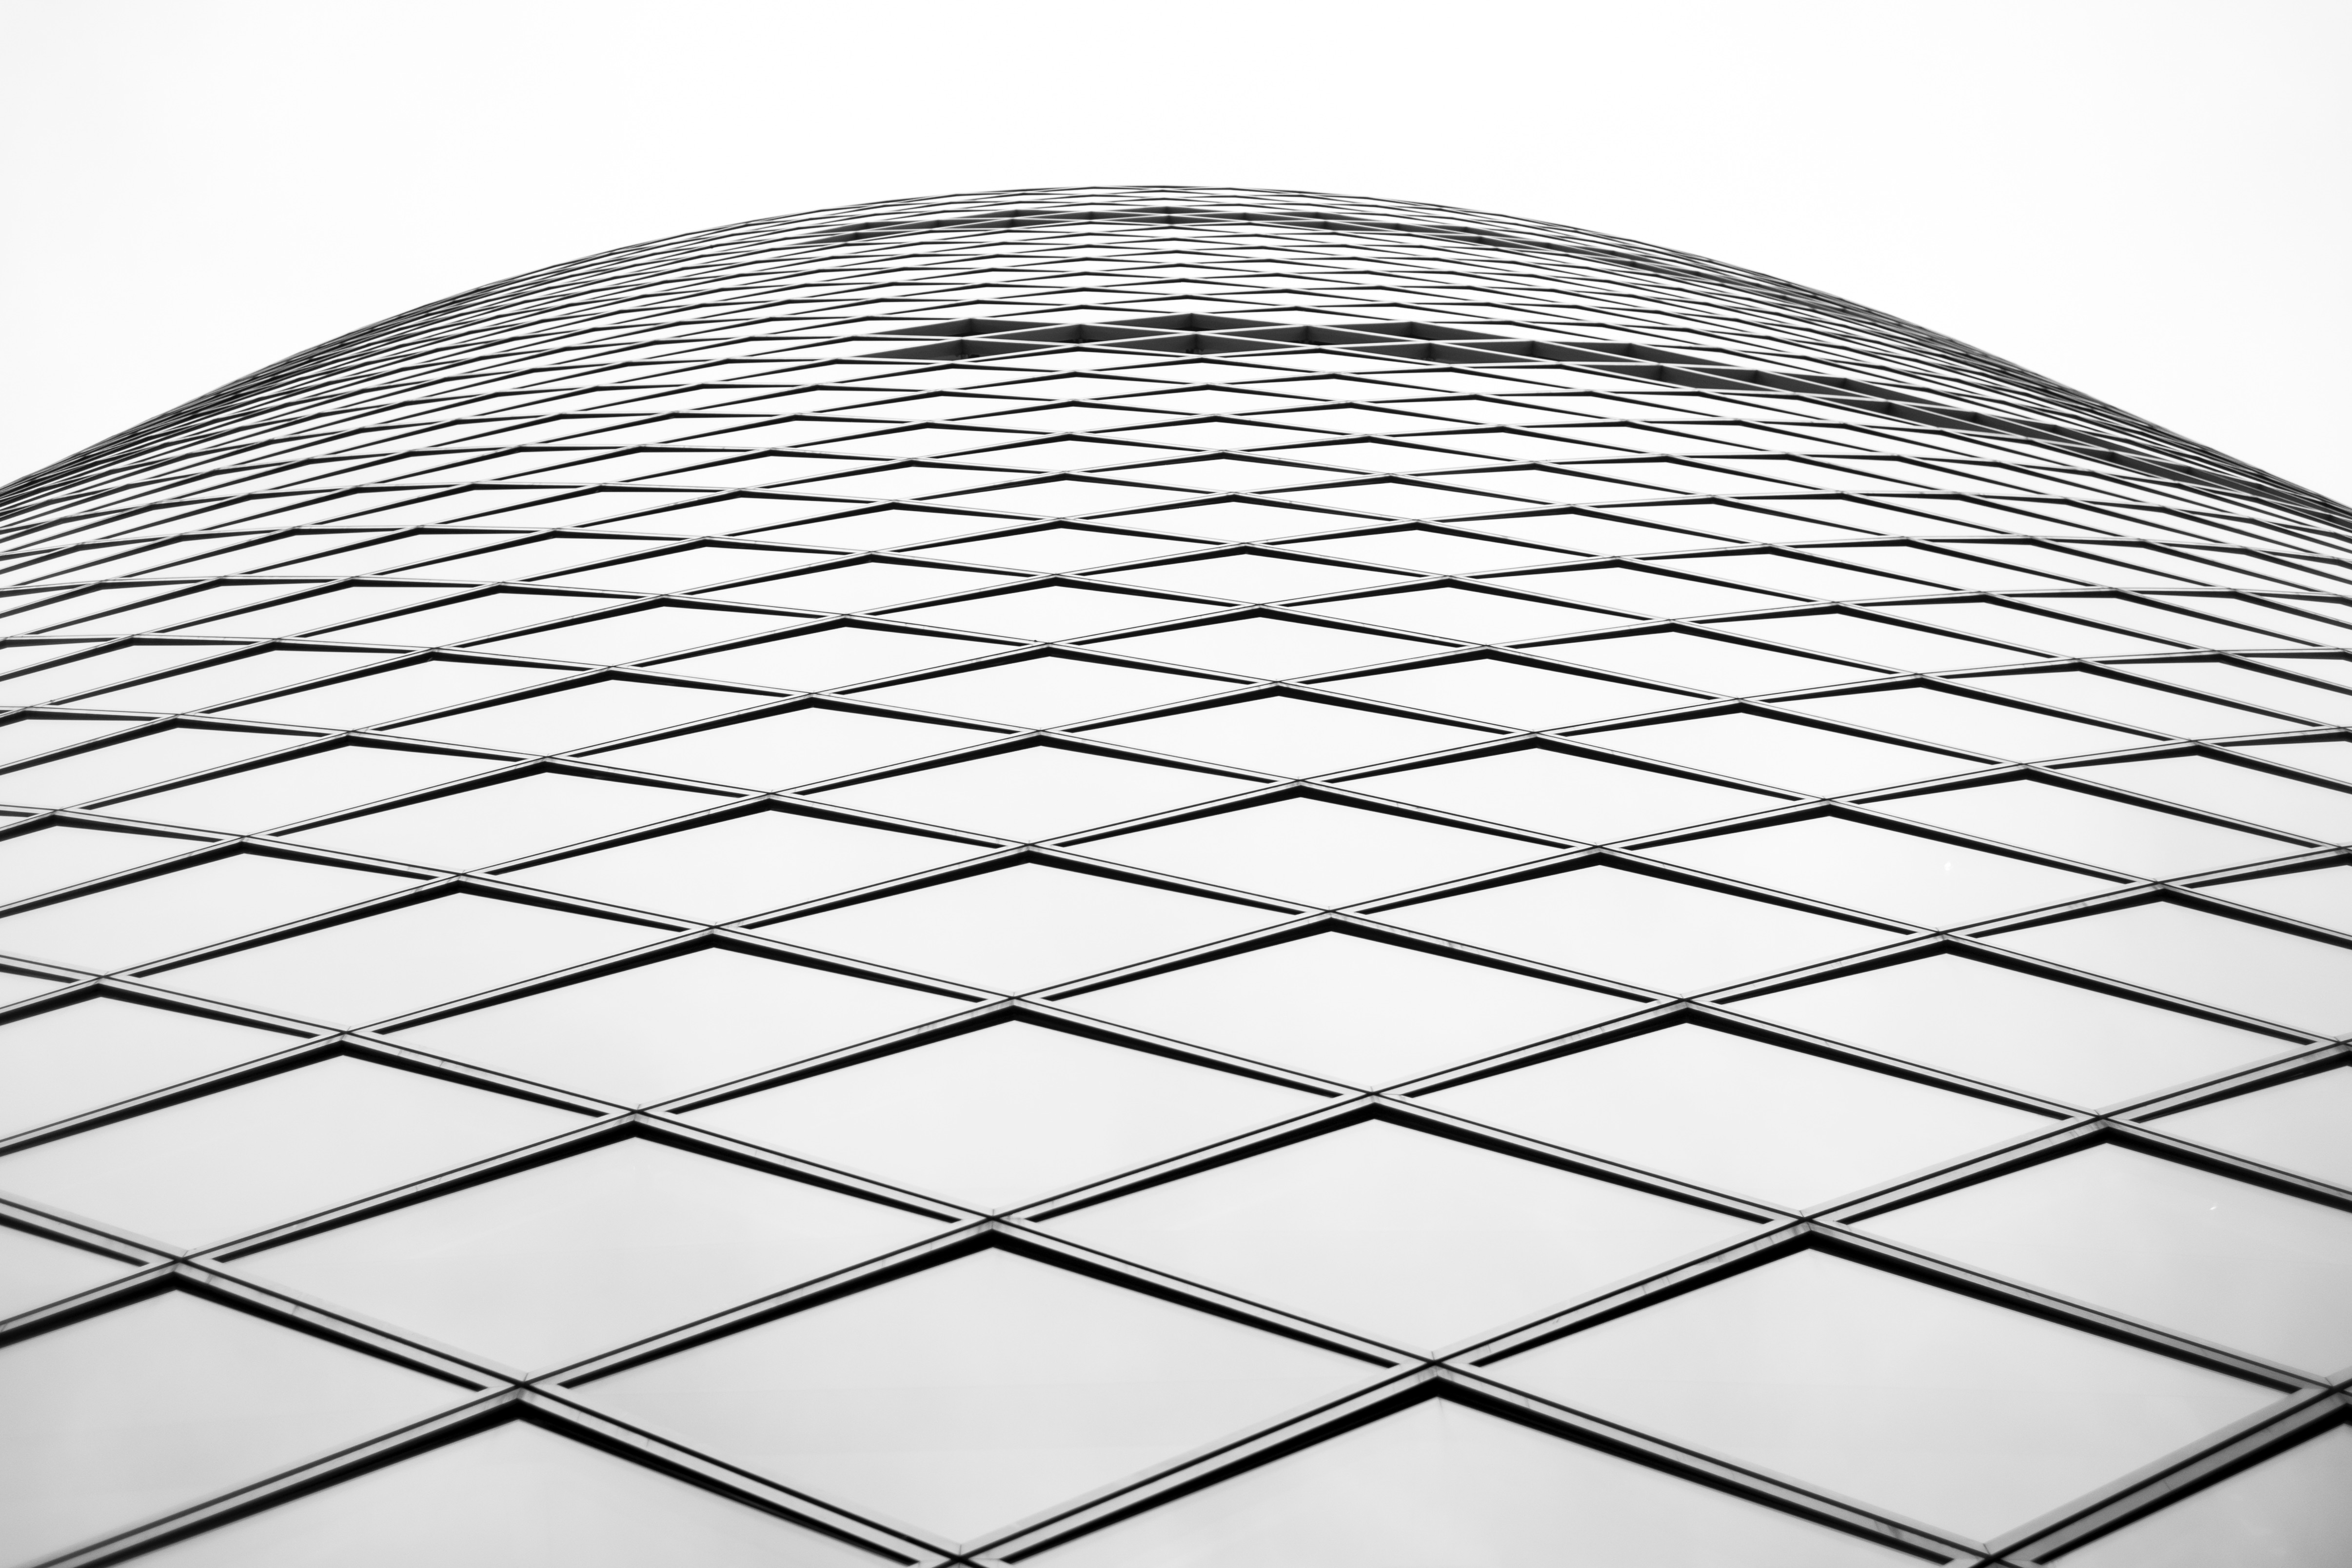
black and white, ceiling, pattern, line, monochrome, circle, drawing, design, net, symmetry, shape, monochrome photography, outdoor structure